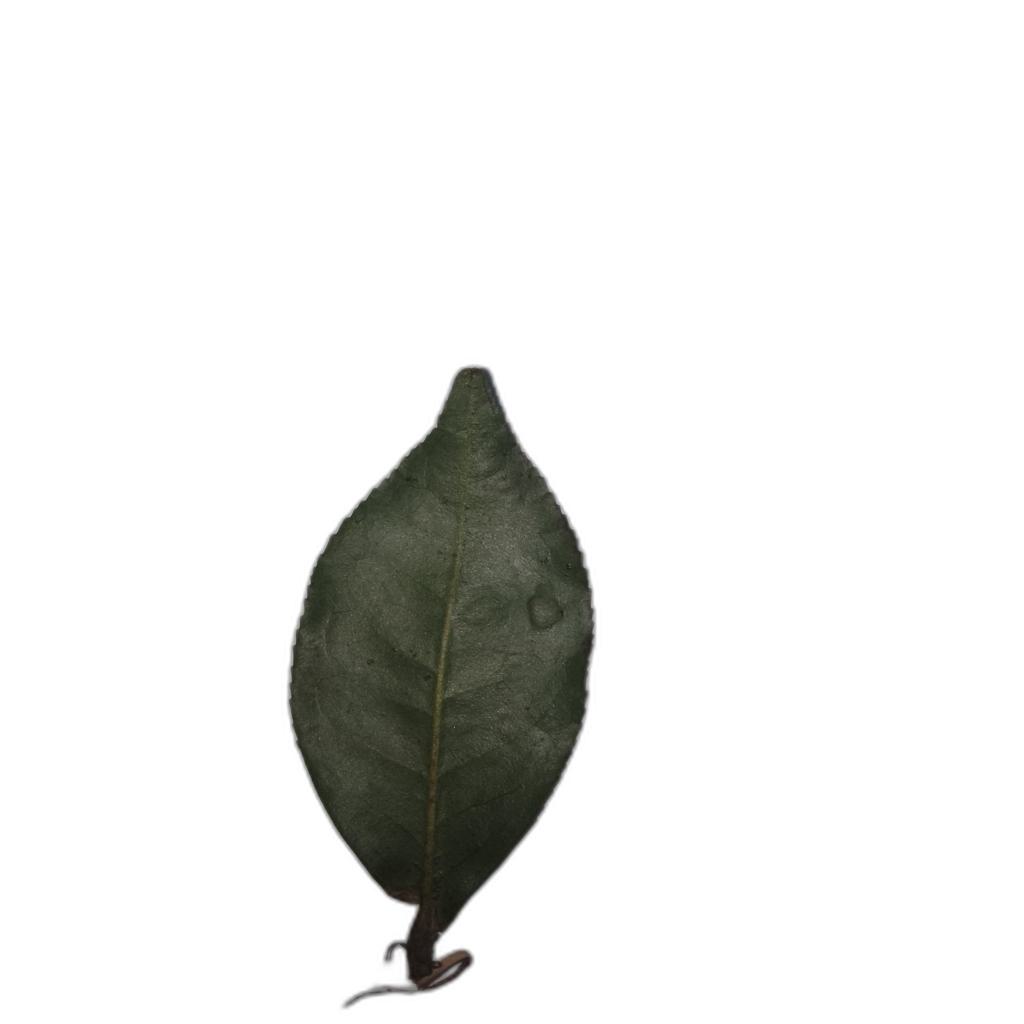
Label: Healthy